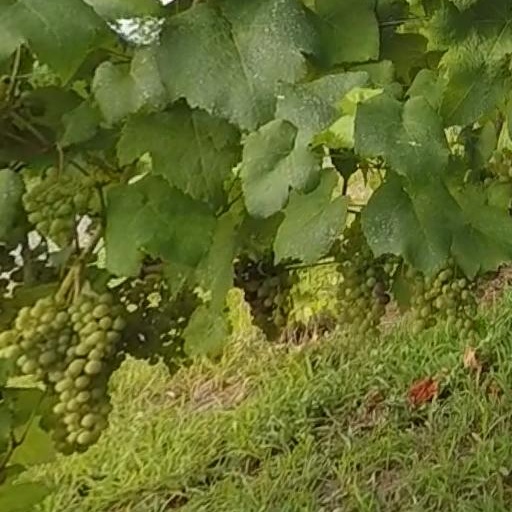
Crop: grape